Maxwell D. Taylor

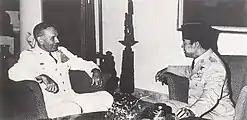
Taylor with Indonesian President Sukarno in Jakarta, Indonesia 1963

As the 1960 presidential campaign unfolded, Democratic nominee John F. Kennedy criticized Eisenhower's defense policy and championed a muscular "flexible response" policy intentionally aligned with Taylor's views as described in "The Uncertain Trumpet". After the April 1961 failure of the Bay of Pigs Invasion, Kennedy, who felt the Joint Chiefs of Staff had failed to provide him with satisfactory military advice, appointed Taylor to head a task force to investigate the failure of the invasion.